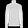
Label: Pullover